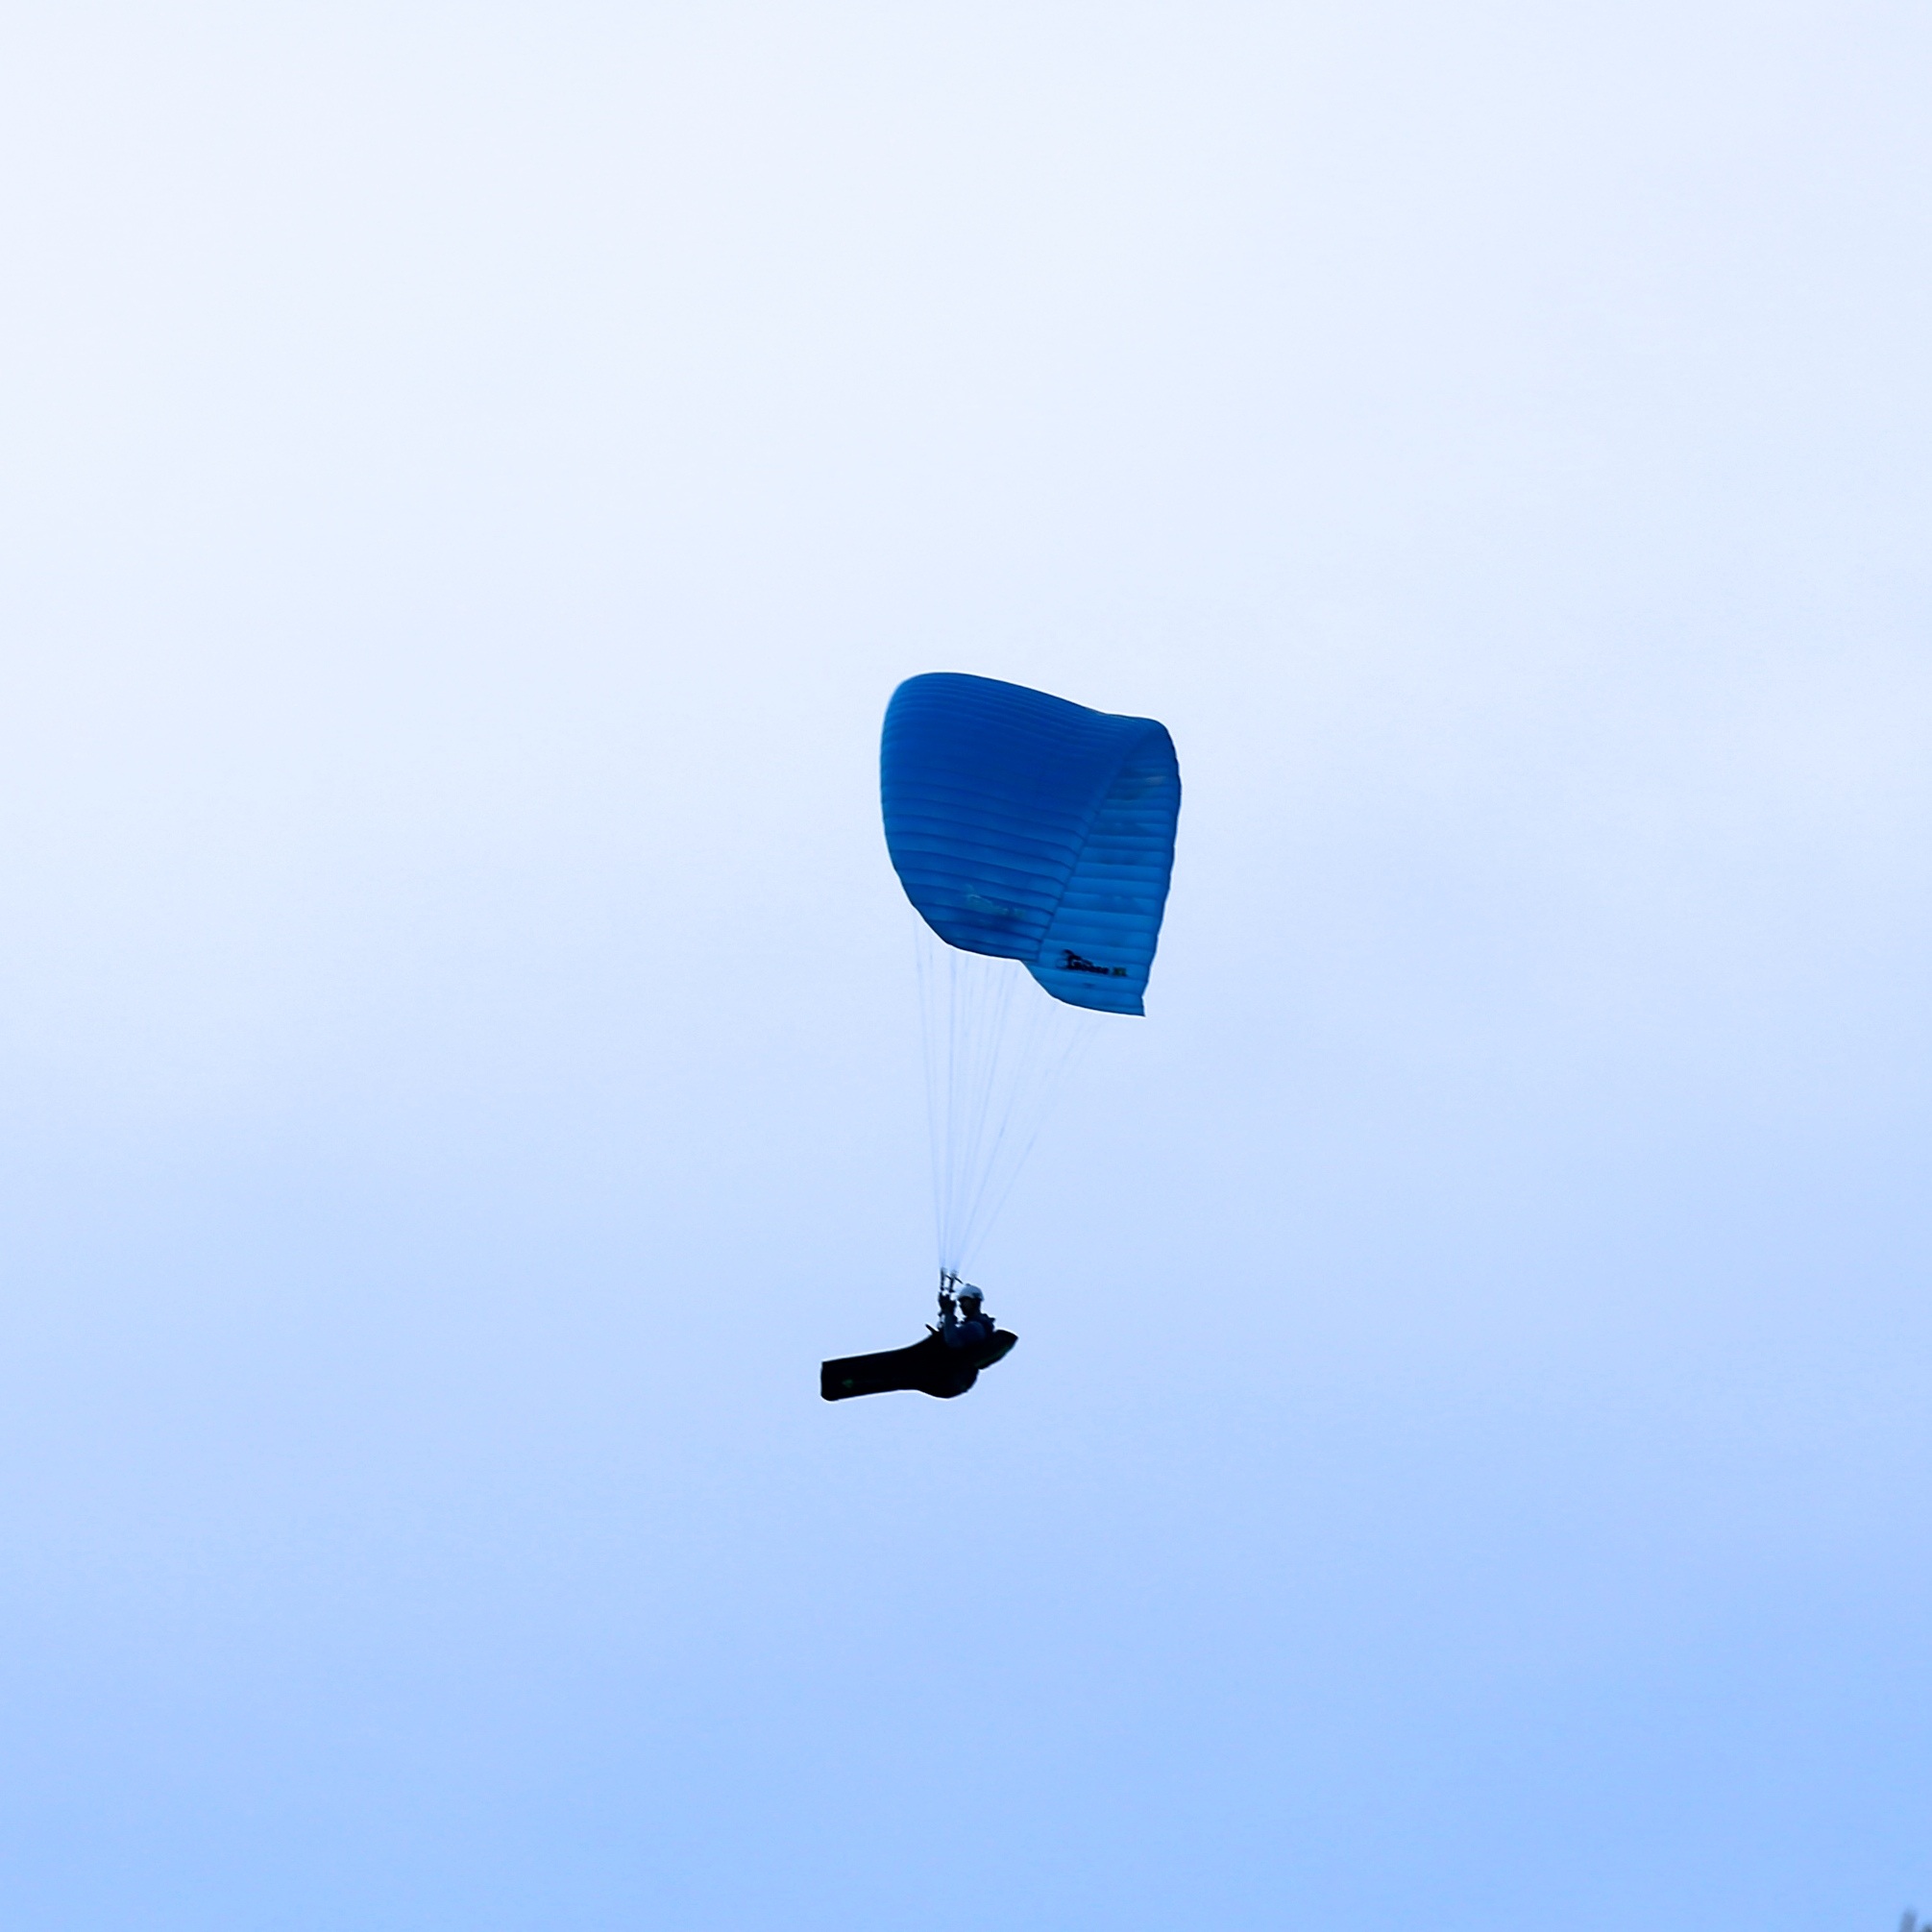
screen, wing, sky, air, wind, flight, blue, extreme sport, parachute, paragliding, sports equipment, sports, himmel, parachuting, air sports, atmosphere of earth, windsports, drafts